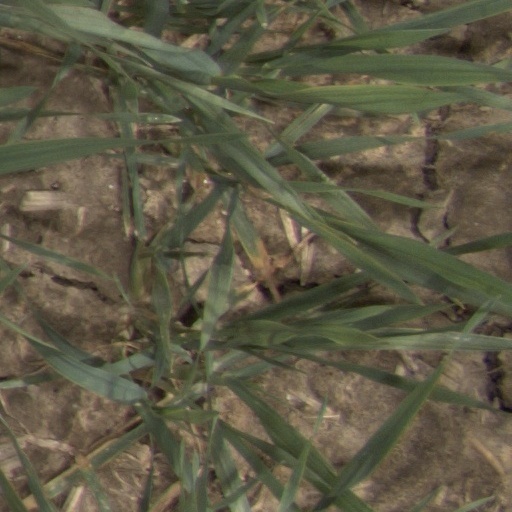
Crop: wheat